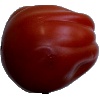
Label: Tomato Heart 1